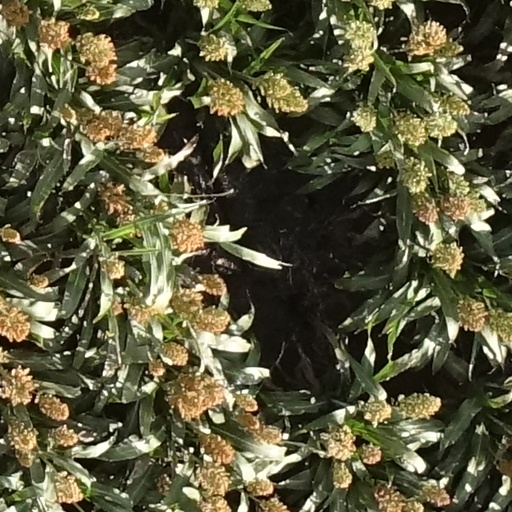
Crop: sorghum